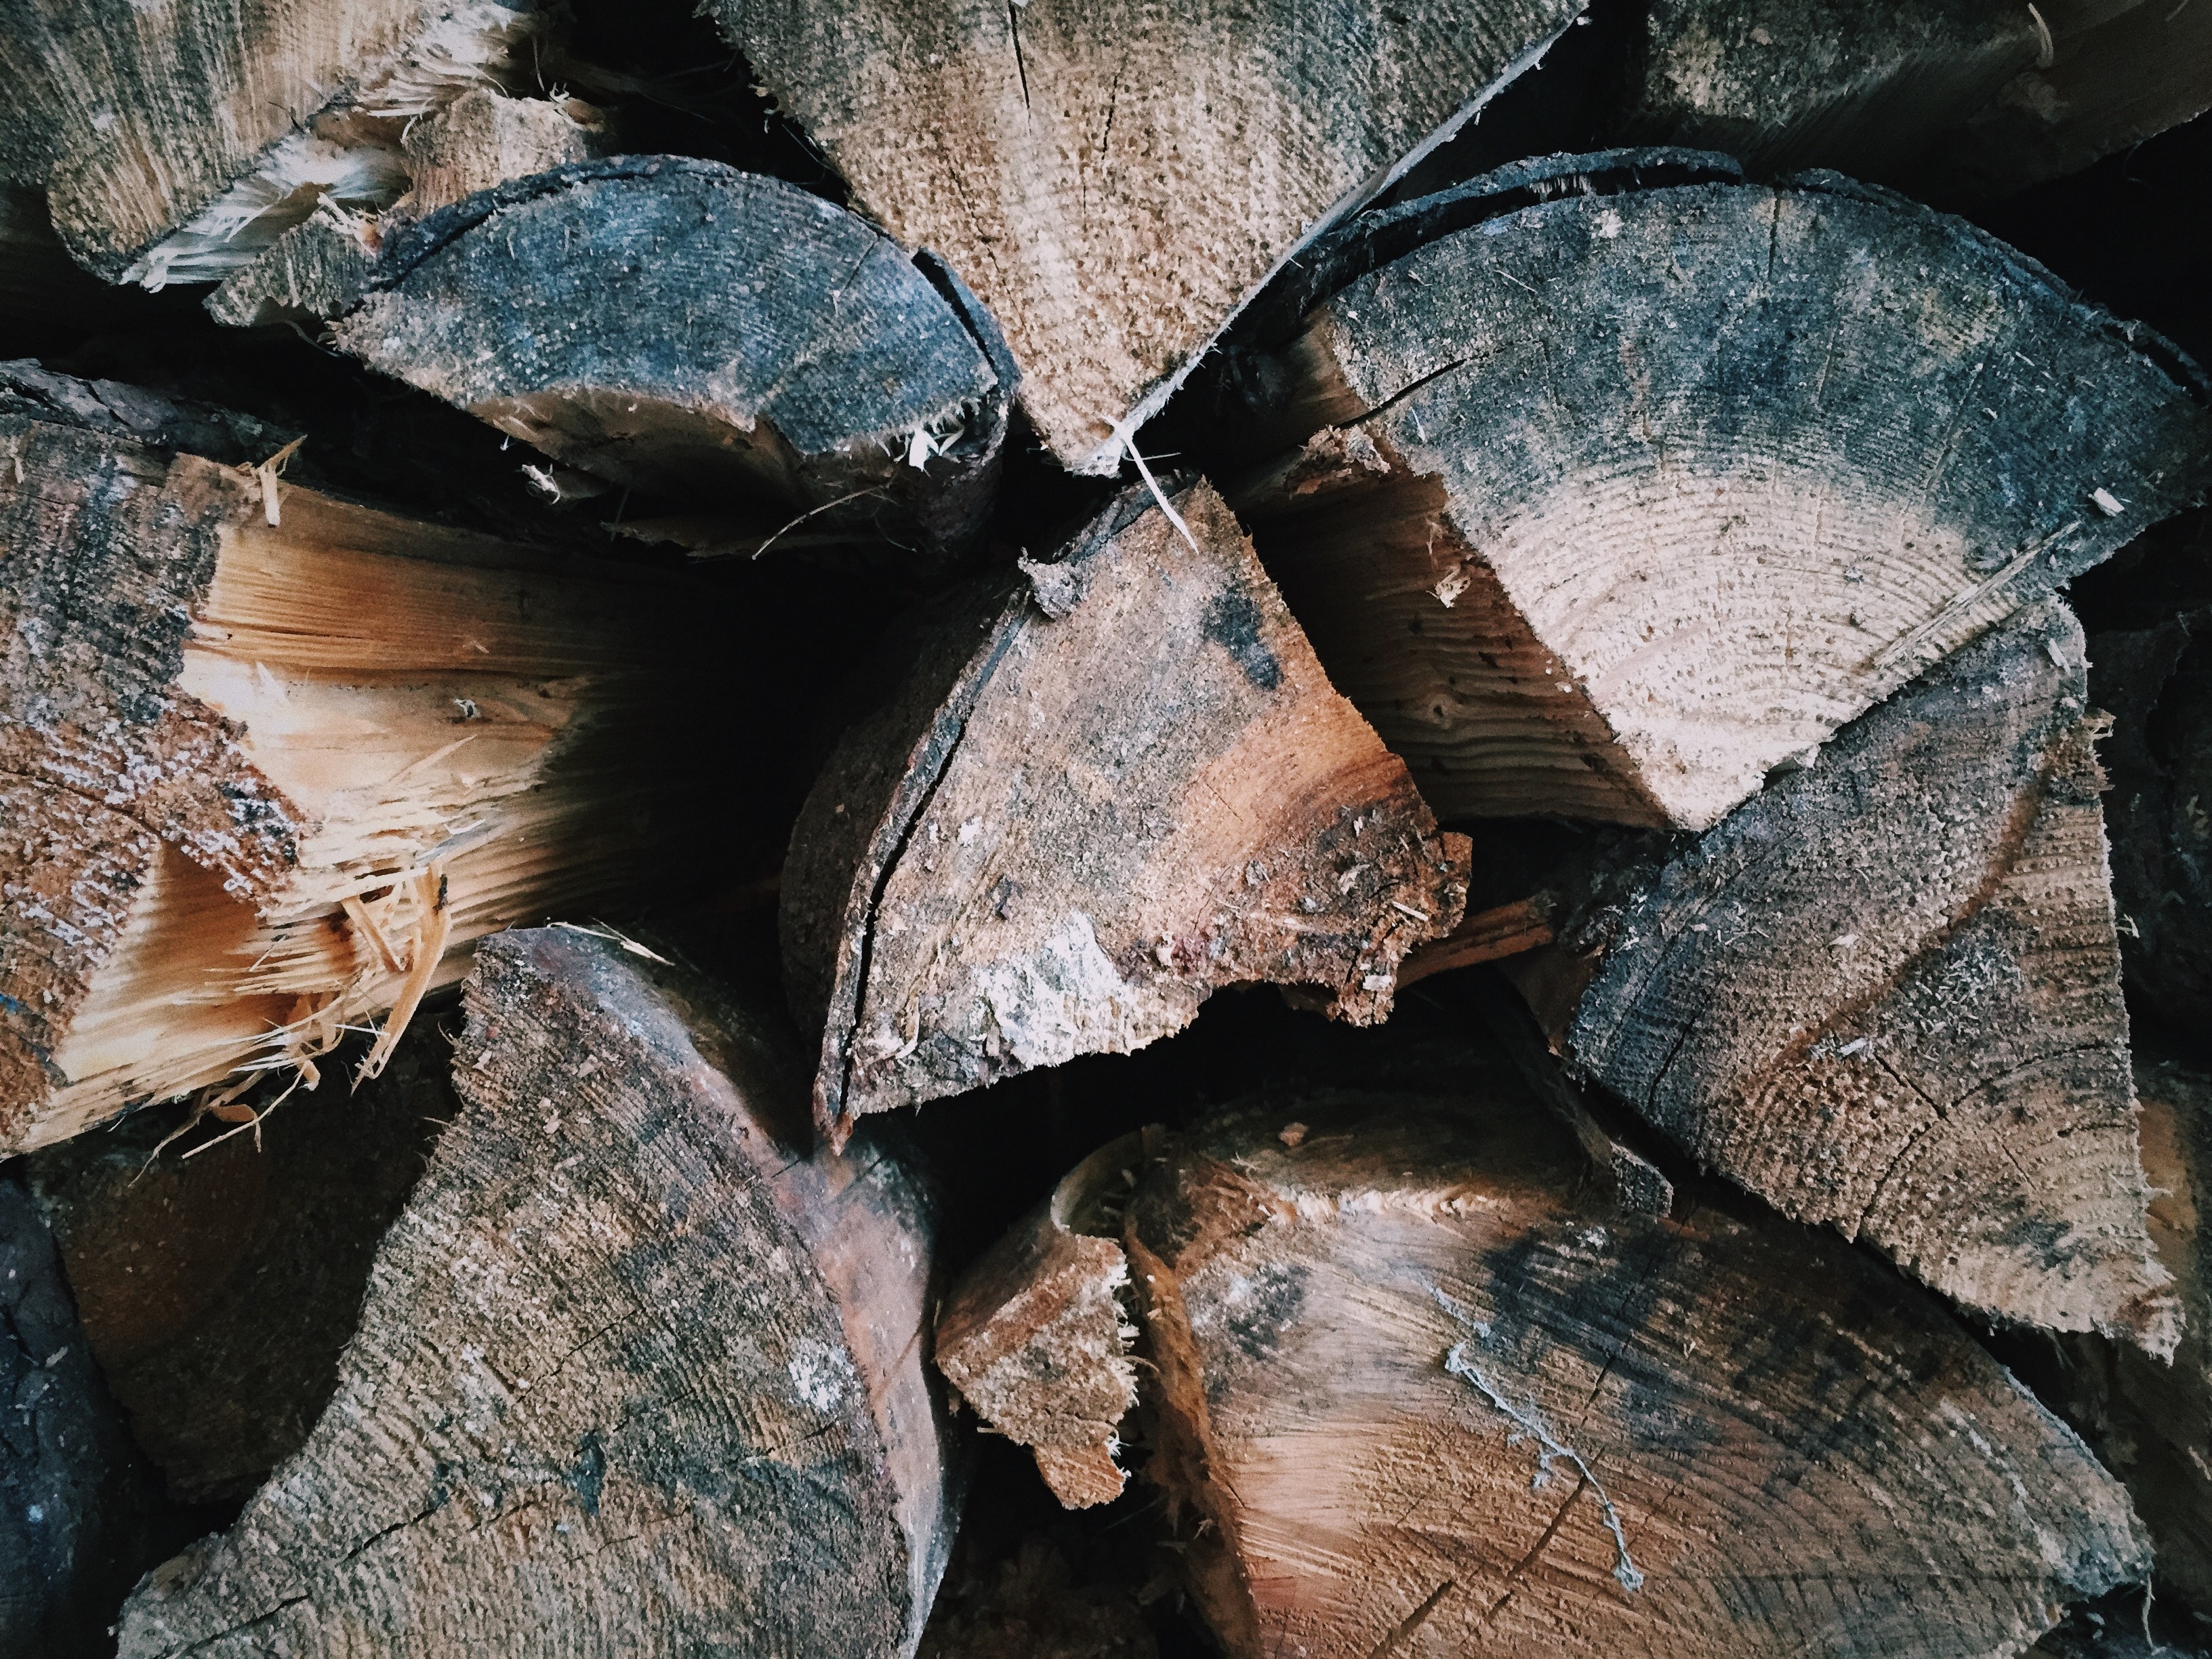
tree, nature, rock, wood, leaf, trunk, material, close up, sculpture, macro photography, woody plant